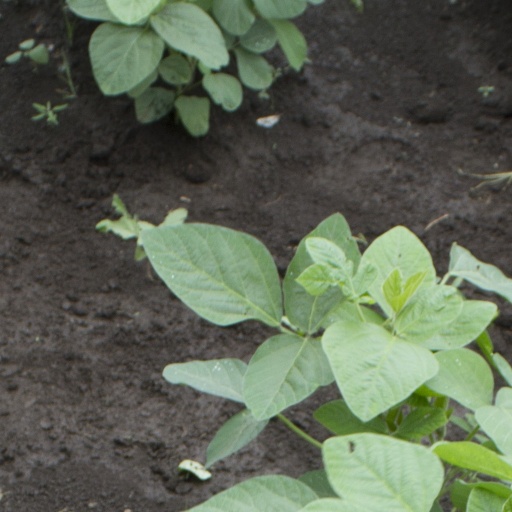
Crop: soybean